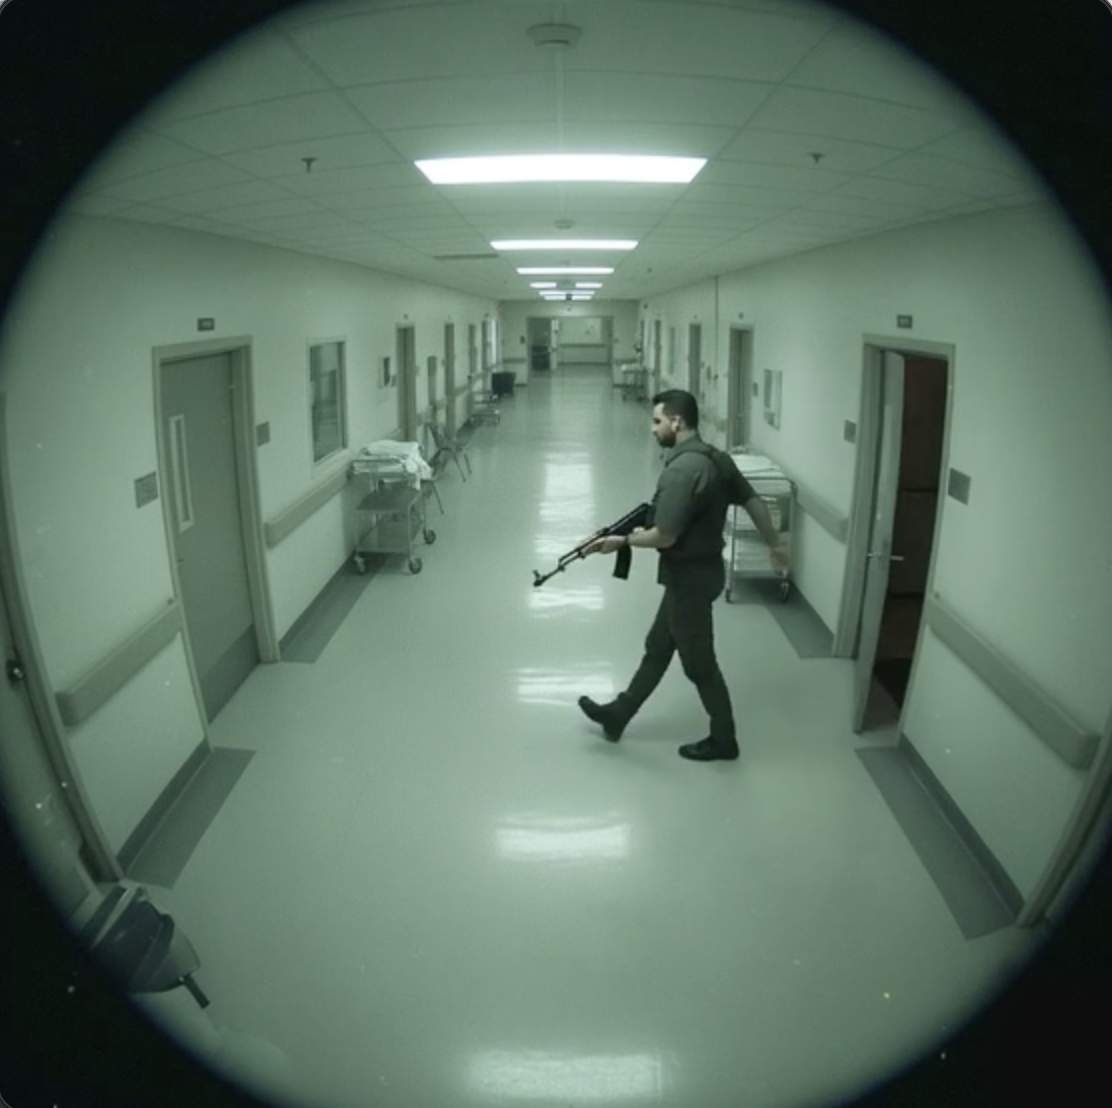
Object: person

Object: weapon